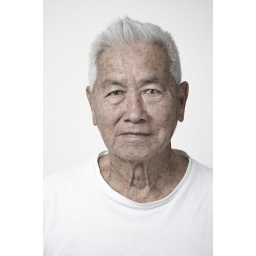
sb-25 camera left 1/4 in a shoot through umbrella. sb-26 camera right 1/16 in a shoot through umbrella another strobe bare against the wall